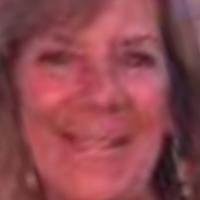
Age group: age 56-65